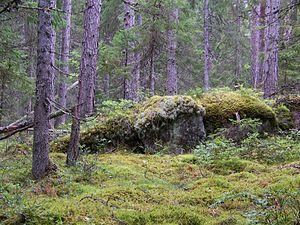
Le parc national de Skuleskogen est un parc national situé dans le Västernorrland, sur la côte de la mer Baltique, dans le Nord de la Suède. Il recouvre 30,62 km², constituant la partie orientale de la forêt de Skule.